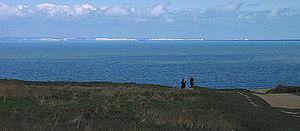
Vue des falaises de craie de Douvres depuis la France (Cap Gris-Nez, détroit du Pas-de-Calais). Nouvelle Version: File:FranceGrisNez2Dover.jpg et image:DoverWhiteCliffs3sm_Sb.jpg
Le cap Gris-Nez est un cap situé à Audinghen dans le Pas-de-Calais, à environ 15 km au nord de Boulogne-sur-Mer et 25 km au sud-ouest de Calais. Il s'agit du point du littoral français le plus proche de l'Angleterre.
La Manche est une mer épicontinentale de l'océan Atlantique, située dans le nord-ouest de l'Europe et qui s'étend sur une superficie d'environ 75 000 km² et sépare la France du Royaume-Uni ; longue d'environ 530 km, large de 176 km à son extrémité ouest, de 41 km à son extrémité est et profonde de 180 m en son point le plus profond avec une valeur moyenne de 54 mètres. La Manche orientale constitue avec sa partie orientale, le pas de Calais, l'une des zones maritimes les plus fréquentées du globe. L'eau de cette zone est, en raison des courants parmi les plus importants au monde, très turbide, tout en restant oxygénée.
Le projet PANACHE visait à la mise en réseau des aires marines protégées de l’espace Manche, pour une protection cohérente de l’environnement marin. Il a débuté en juillet 2012 et s'est terminé en mars 2015 à l'occasion d'une conférence finale à Torquay, en Angleterre. Il a été financé par le programme Programme INTERREG France - Angleterre.
Le pas de Calais est un détroit de la Manche, situé à l'extrémité orientale de cette dernière et donc limitrophe de la mer du Nord. Il sépare la Grande-Bretagne de l'Europe continentale. Il a donné son nom au département du Pas-de-Calais.
Les falaises blanches de Douvres sont des falaises qui forment une partie de la côte de la Grande-Bretagne face au pas de Calais. Les falaises font partie des North Downs. La falaise, haute de 110 m, doit son étonnante façade à sa composition. Les falaises sont présentes à l'est et à l’ouest de la ville de Douvres dans le comté de Kent. Elles sont semblables et presque aussi hautes que les falaises du cap Blanc-Nez, qui leur font face sur le continent.